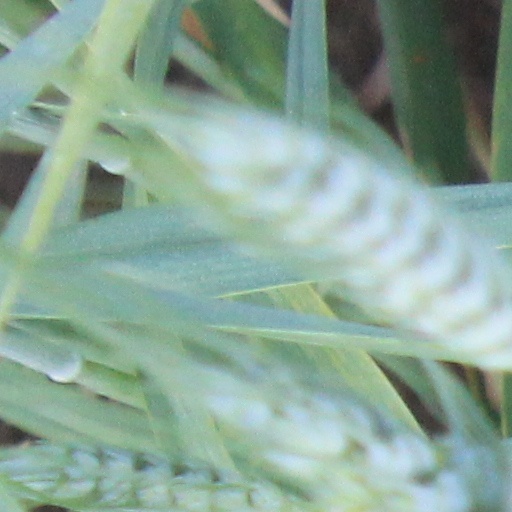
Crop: wheat